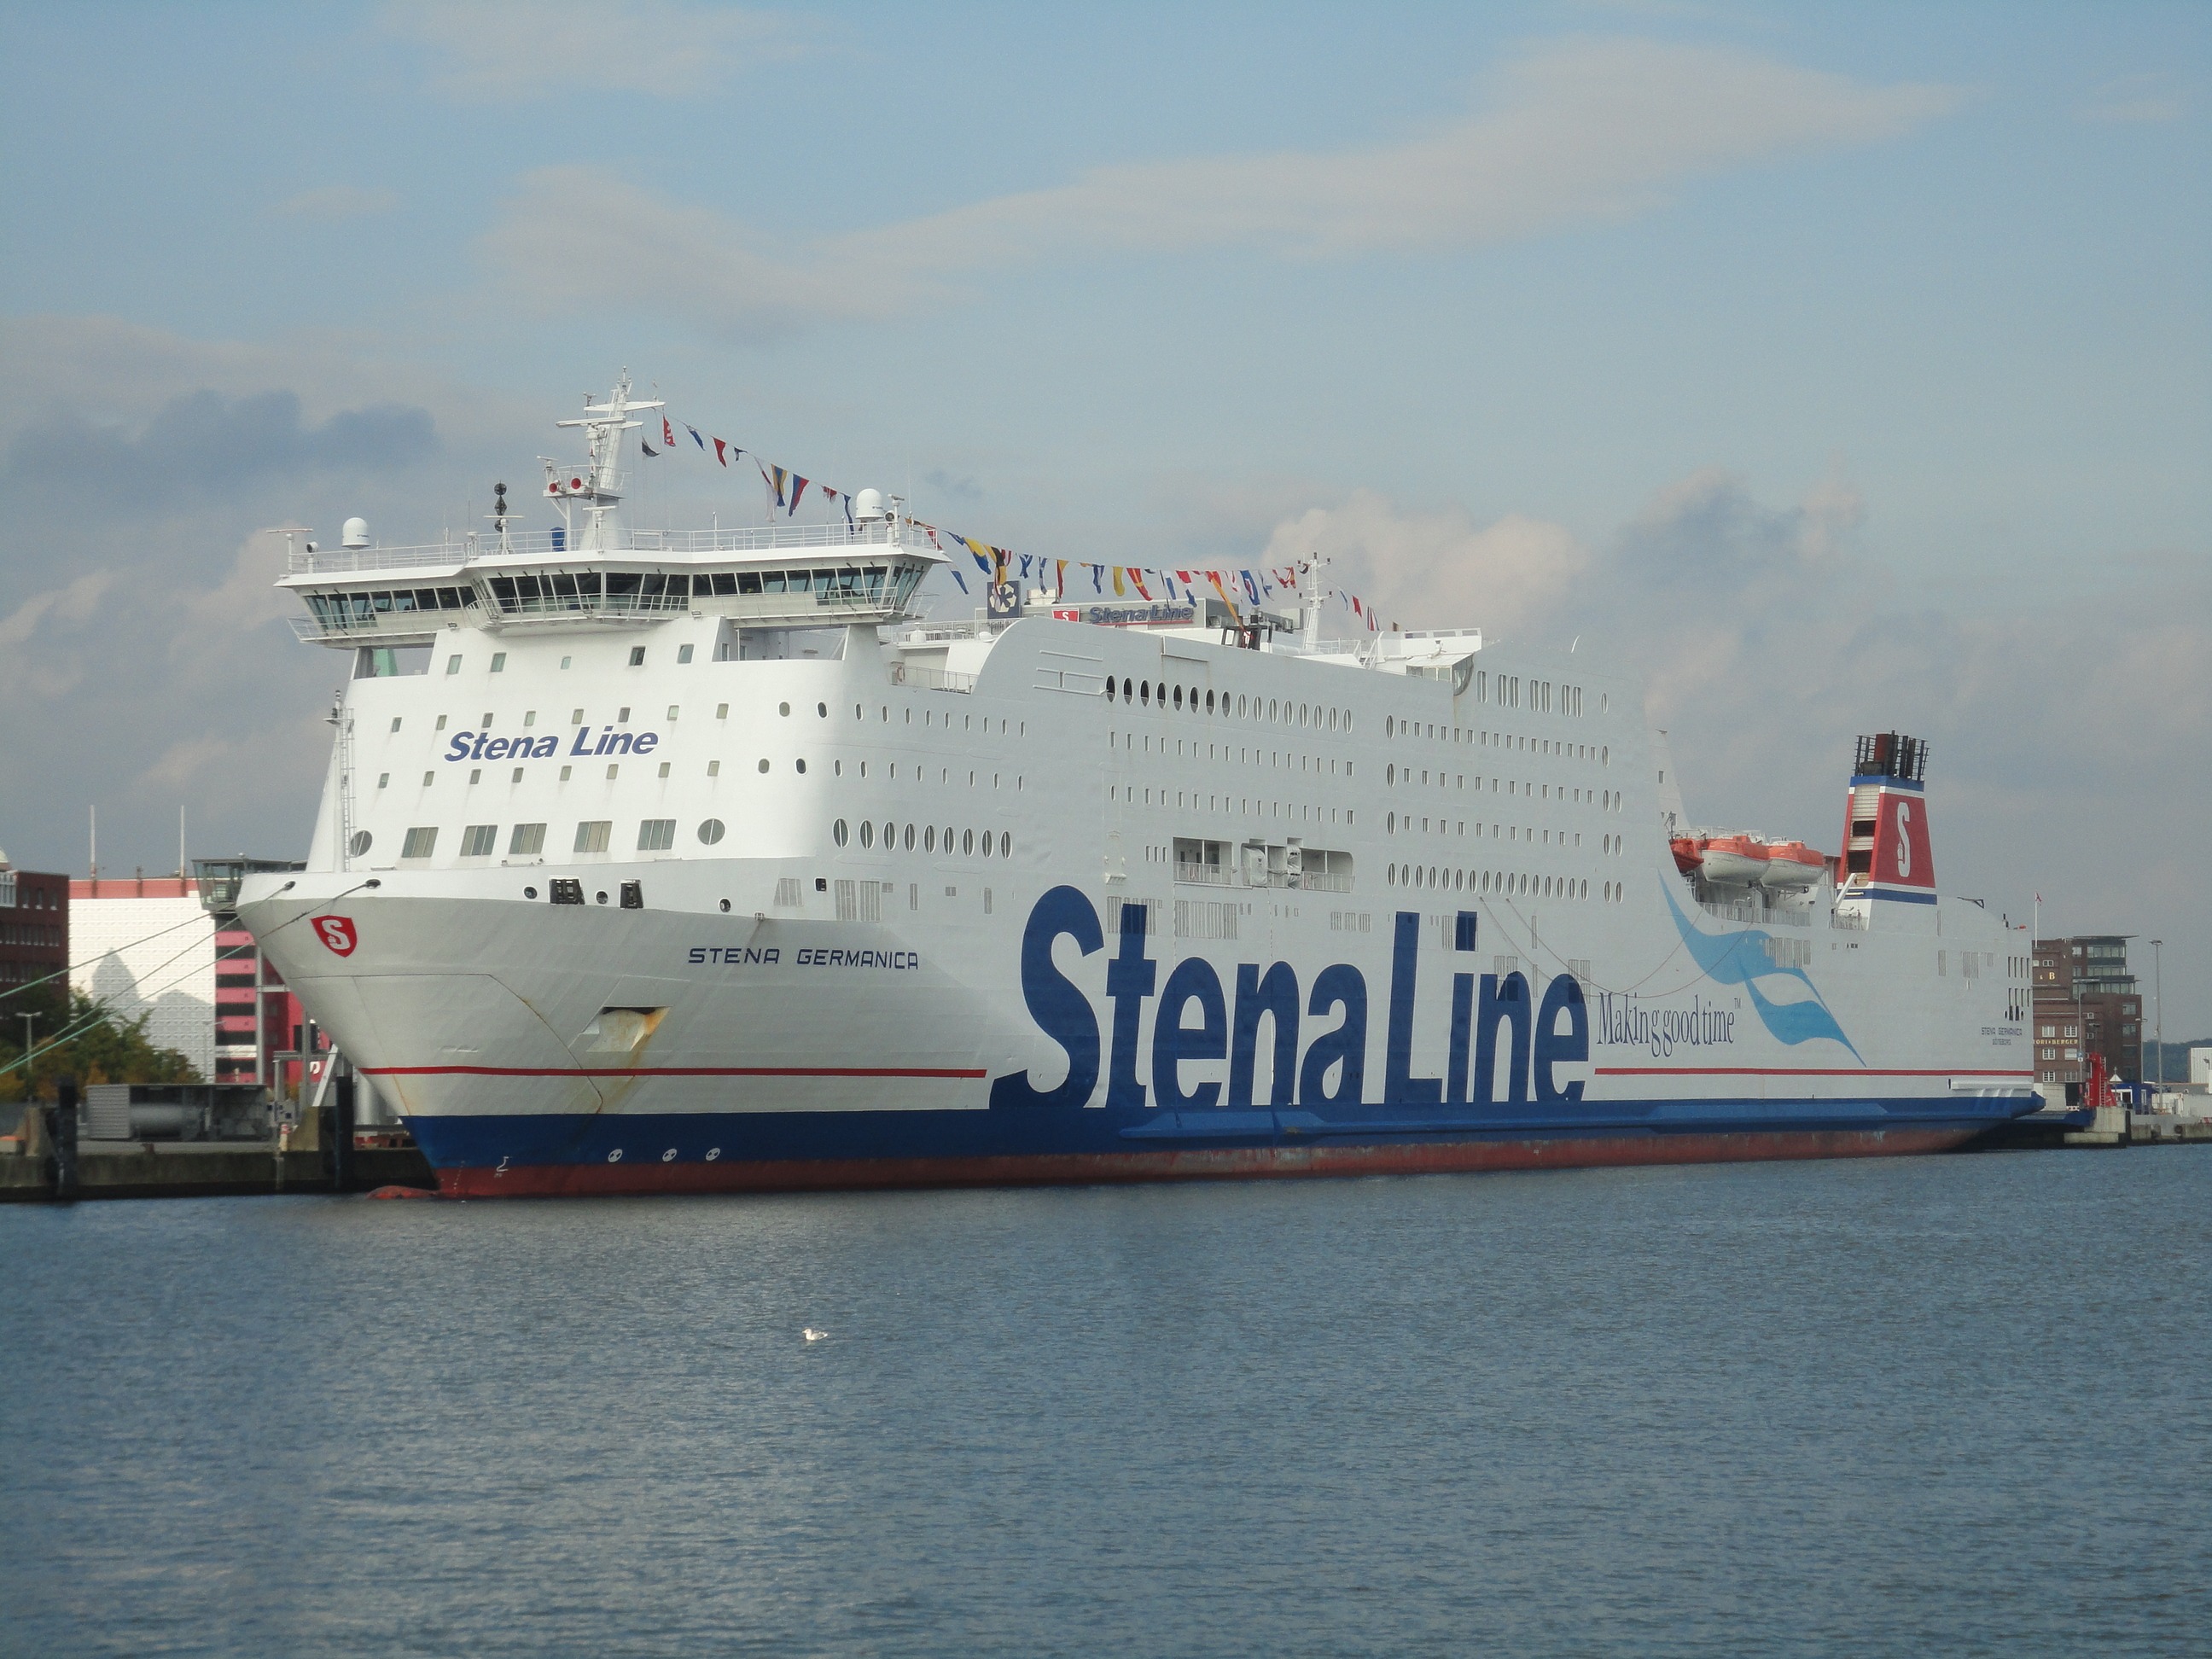
sea, water, sky, ship, transport, vehicle, holiday, blue, cargo ship, cruise, ferry, ships, channel, watercraft, cruise ship, baltic sea, container ship, motor ship, passenger ship, on lake, freight transport, kiel, ocean liner, platform supply vessel, roll on roll off